2009 swine flu pandemic

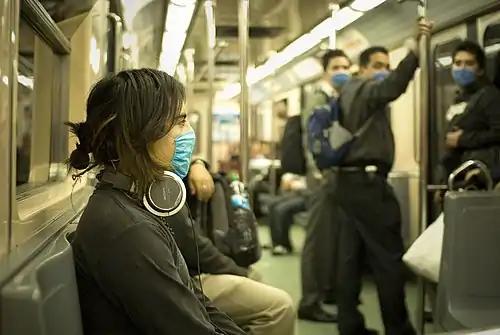
Mexico City Metro

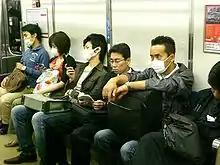
Osaka Loop Line, Japan

The U.S. CDC did not recommend the use of face masks or respirators in non-health care settings, such as schools, workplaces, or public places, with a few exceptions: people who were ill with the virus when around other people, and people who were at risk for severe illness while caring for someone with the flu. There was some disagreement about the value of wearing face masks, as some experts feared that masks may have given people a false sense of security and should not have replaced other standard precautions.